Angus William McDonald

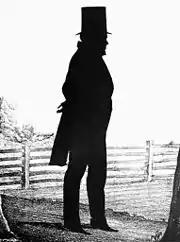
Profile silhouette of McDonald.

McDonald was a prominent member of the Romney Literary Society and served on the board of trustees governing Romney Academy following his appointment by the Virginia General Assembly on March 25, 1839.